San Antonio B-Cycle

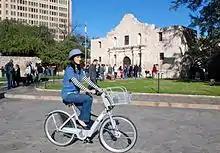
Customer riding the bike in front of the Alamo Mission fort in downtown San Antonio.

San Antonio BCycle was the first bike share program to be launched in Texas. The first phase of San Antonio BCycle was launched on March 26, 2011. In the first six months of operation, San Antonio BCyclers took over 16,000 trips and generated 857 annual passes and 2,795 day passes.